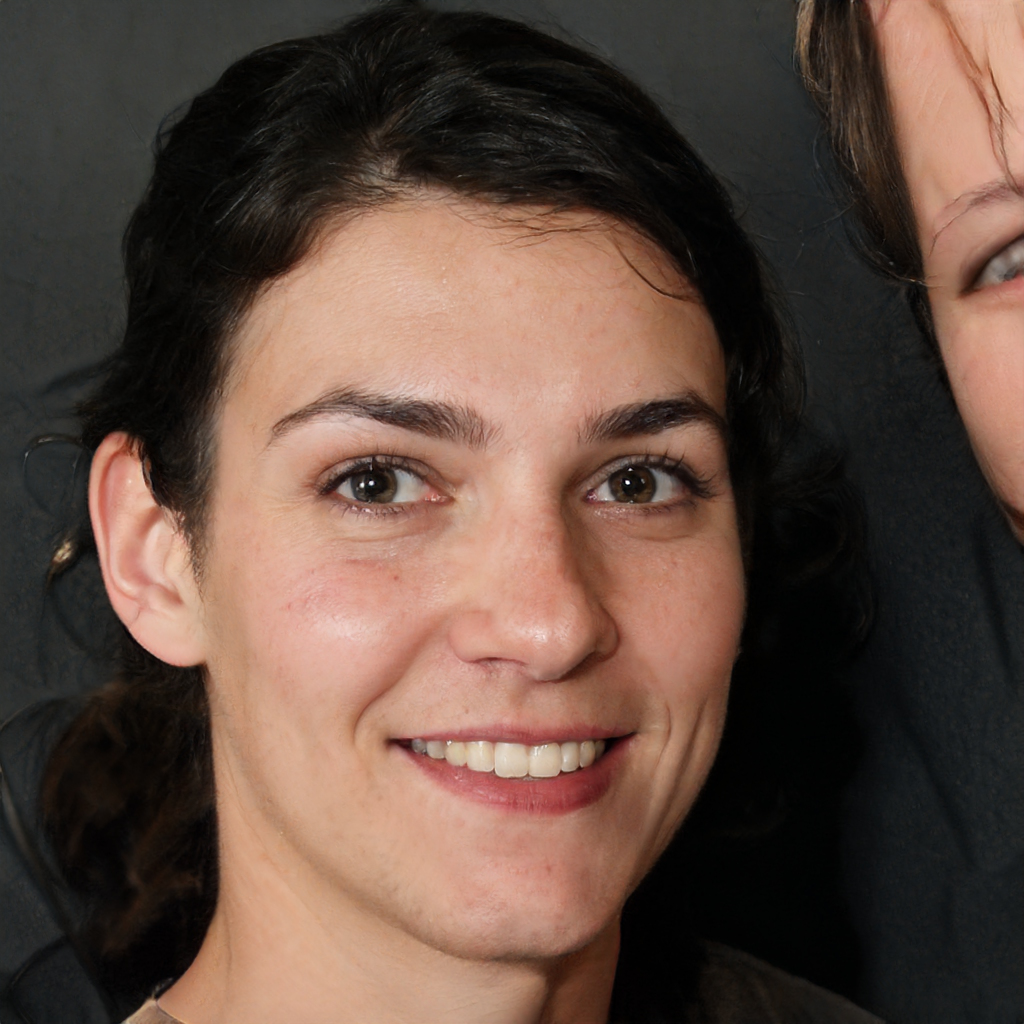
Gender: Female